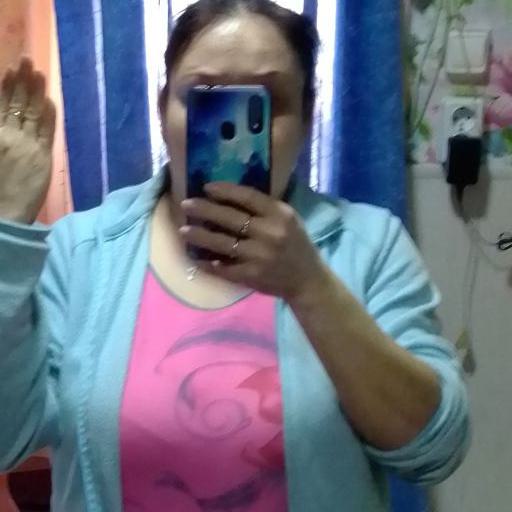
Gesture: no_gesture